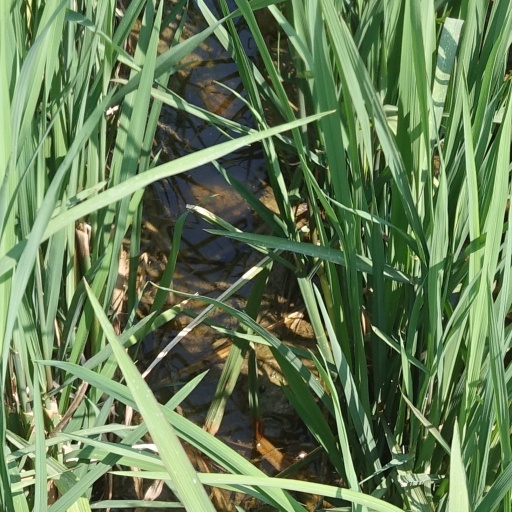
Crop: rice